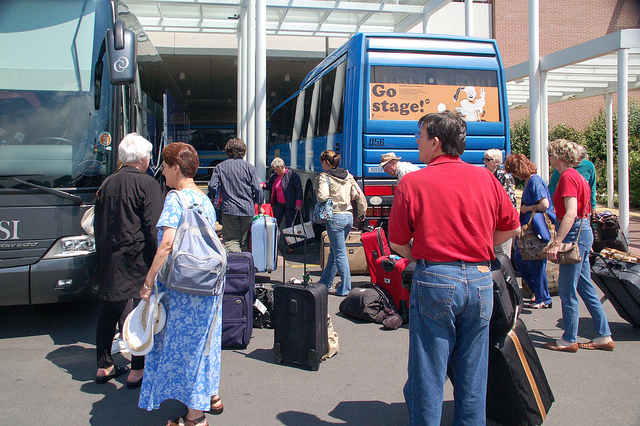
A group of people carrying bags of luggage towards a bus.

Various people are carrying luggage towards a bus.

A group of people carrying suitcases to a bus.